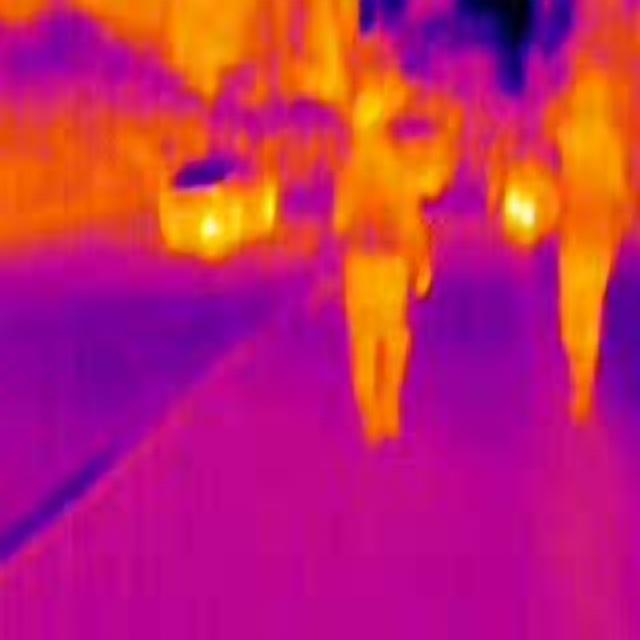
Detected objects:
label: person
label: person